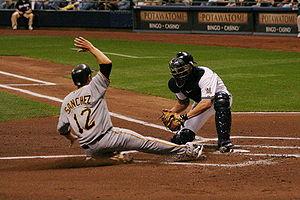
La Saison 2009 des Pirates de Pittsburgh est la 128ᵉ saison pour cette franchise. Les Pirates signent leur 17ᵉ saison consécutive avec plus de défaites que de victoires. C'est un record pour l'ensemble du sport professionnel nord-américain. Jusque-là, les Pirates partageaient ce record à 16 avec les Phillies de Philadelphie des années 1920-1930.
Freddy Sanchez est un joueur de deuxième but de baseball qui joue dans les Ligues majeures de 2002 à 2011.